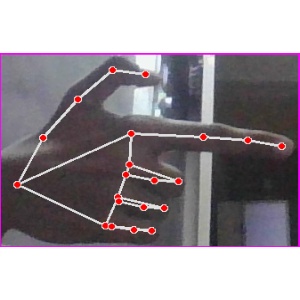
अक्षर: ब